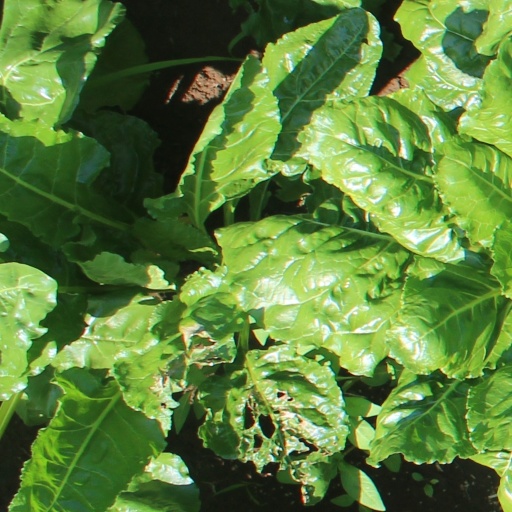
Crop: sugar beet